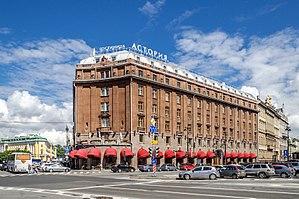
L'architecture Art nouveau en Russie, appelée aussi Modern ou Architecture moderne en langue russe, est un mouvement artistique, qui a suivi, en Russie, la tendance apparue en Belgique et en France entre 1893 et 1895, dans les réalisations des architectes Victor Horta et Henry van de Velde. Le mouvement belgo-français s'est étendu en Europe et aux États-Unis où il pénétra tous les arts de l'espace. Il porte des noms différents dans les différents pays : Modern style en Grande-Bretagne, Jugendstil en Allemagne, Style Liberty en Italie, Tiffany aux États-Unis, Art nouveau en France et en Belgique, et Modern en Russie.